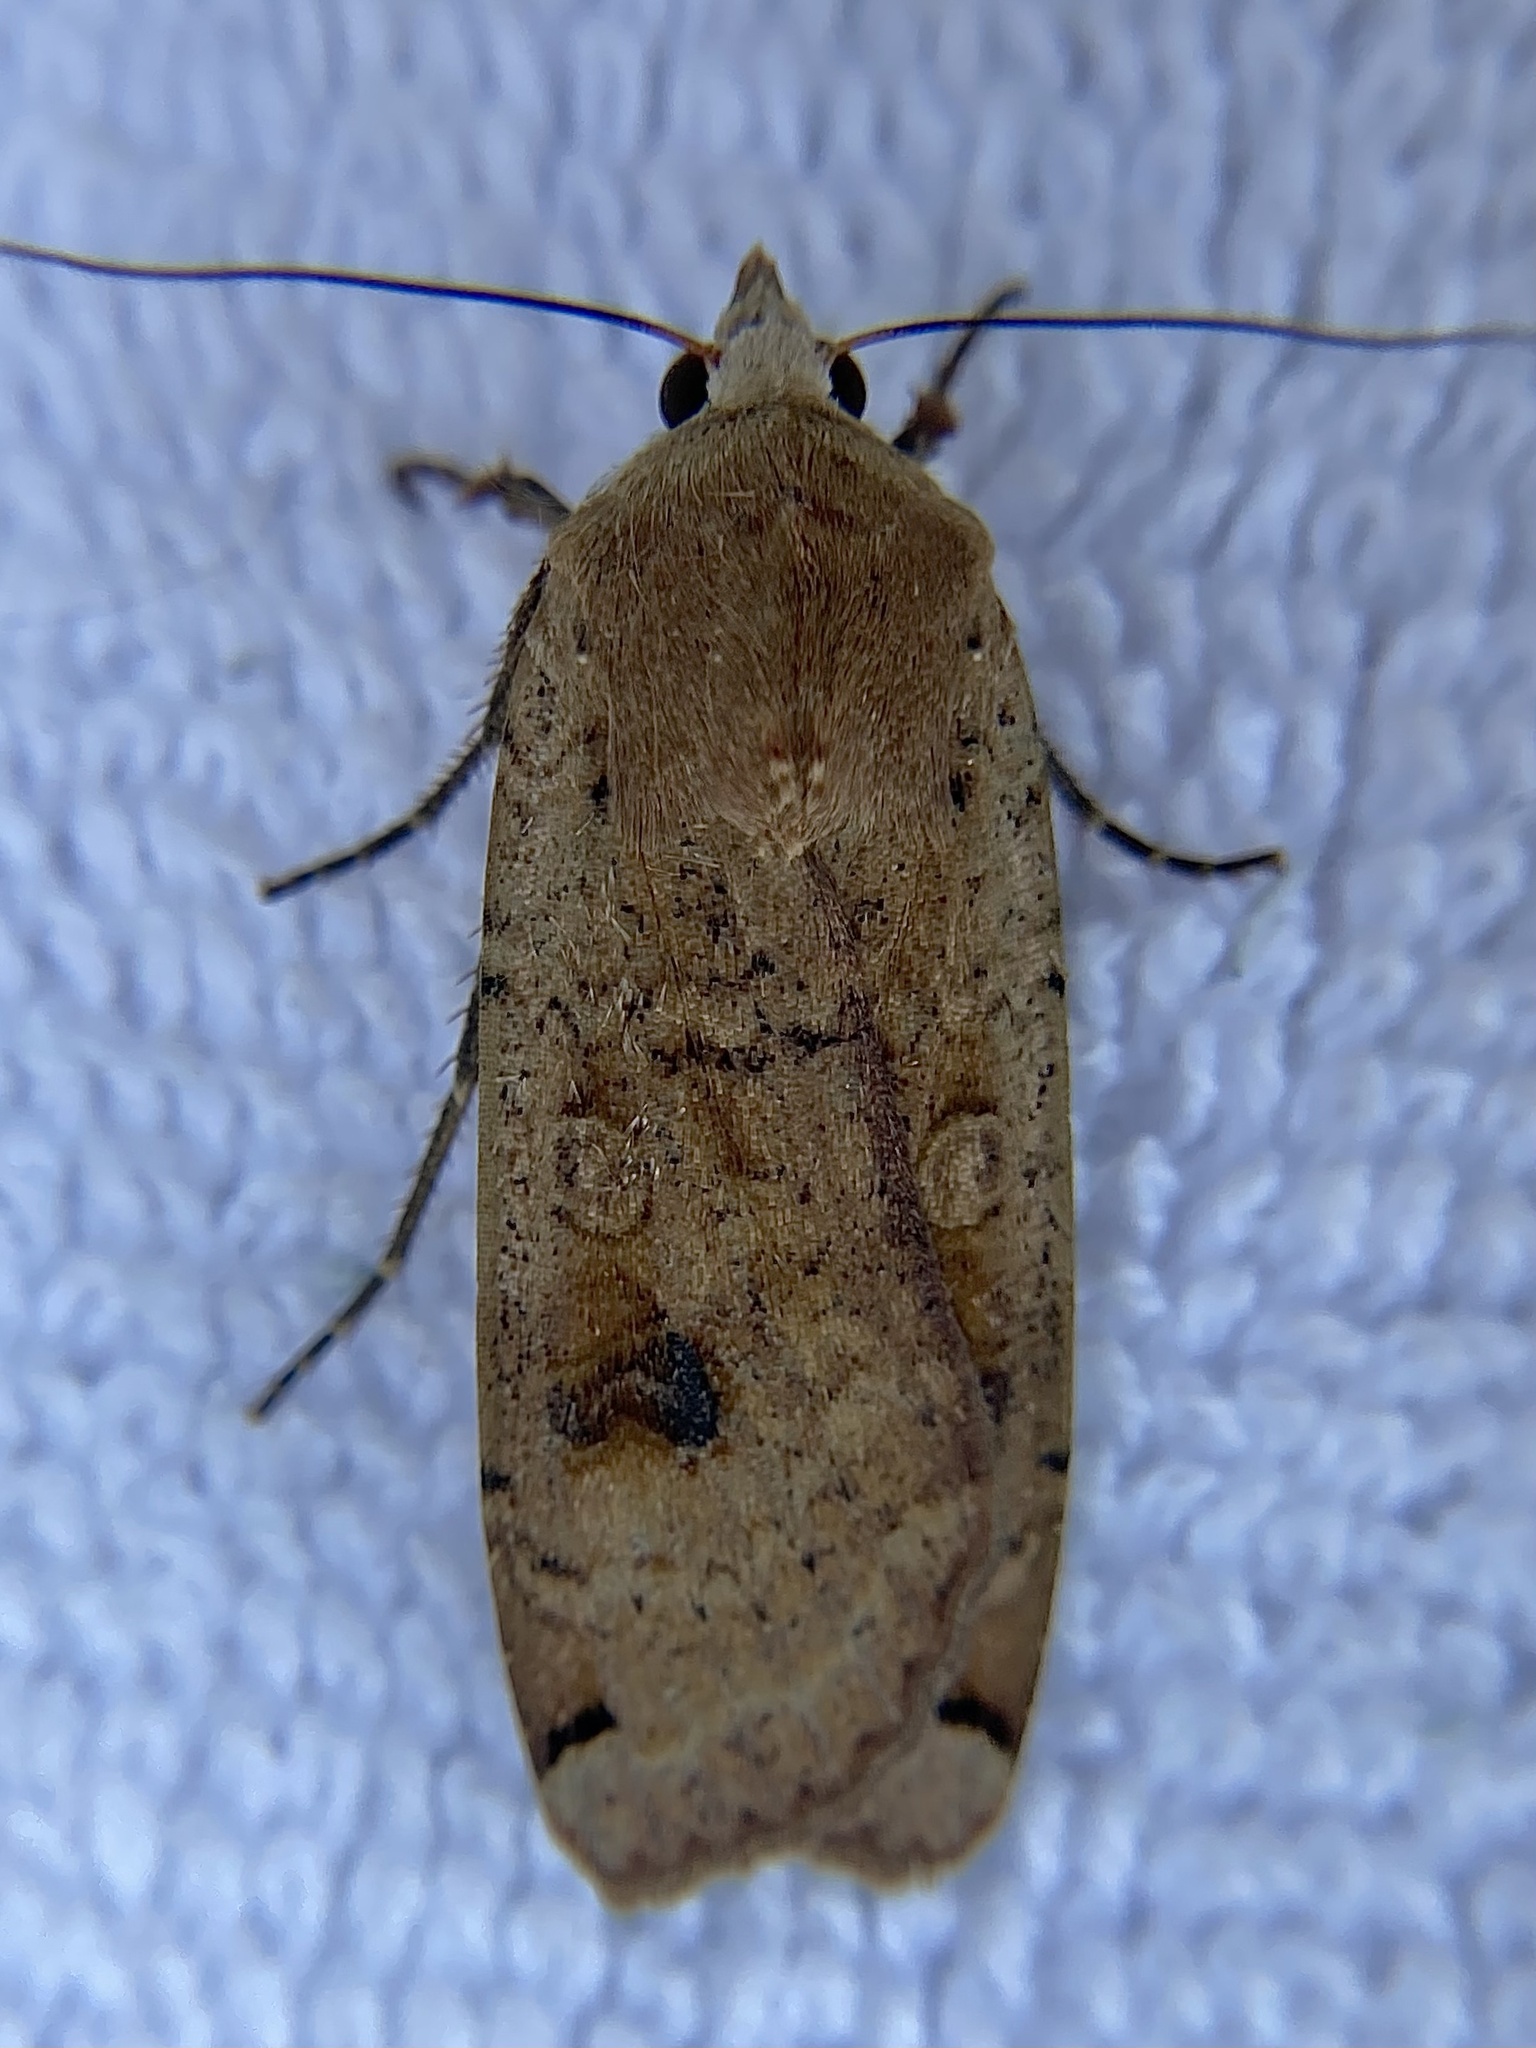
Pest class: cutworms